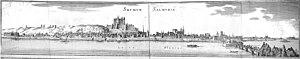
dessin de ""Topographiae Galliae""."
Saumur est une commune française sous-préfecture du département de Maine-et-Loire, en région Pays de la Loire. Elle est la troisième commune du département en nombre d'habitants.